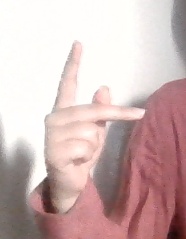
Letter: dha